Nacimiento-Fergusson Road

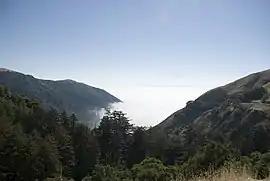
View to the west from Nacimiento-Fergusson Road

Nacimiento-Fergusson Road connects California State Route 1 at the south end of the Kirk Creek Bridge with Jolon to the east. It is the only route across the Santa Lucia Mountains between Monterey and Cambria in northern San Luis Obispo County where California State Route 46 connects California State Route 1 to U.S. Route 101 in Paso Robles at the southern end of the Salinas Valley.